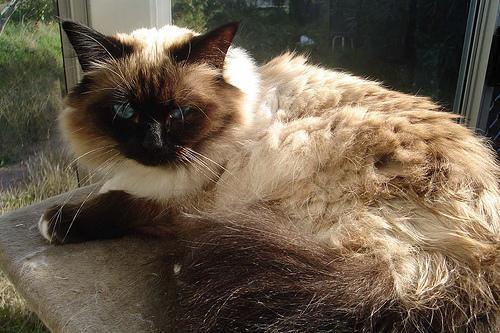
Birman